Hybrid (biology)

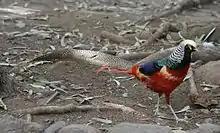
Hybrid between Lady Amherst's pheasant ("Chrysolophus amherstiae") and another species, probably golden pheasant ("Chrysolophus pictus")

When two distinct types of organisms breed with each other, the resulting hybrids typically have intermediate traits (e.g., one plant parent has red flowers, the other has white, and the hybrid, pink flowers). Commonly, hybrids also combine traits seen only separately in one parent or the other (e.g., a bird hybrid might combine the yellow head of one parent with the orange belly of the other).